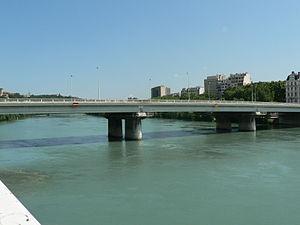
Ponts de Lyon – Pont de Lattre de Tassigny
Le pont de Lattre-de-Tassigny est un pont qui enjambe la Rhône à Lyon.
Cette liste contient les ponts présents sur le Rhône et ses bras. Elle est donnée par canton suisse et département français depuis l'amont du cours d'eau vers son aval et précise, après chaque pont, le nom des communes qu'elle relie, en commençant par celle située sur la rive gauche du cours d'eau.